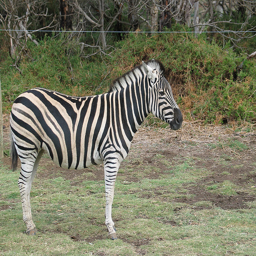
a single zebra standing close to a fence and some plants
A lone zebra standing in a grass field.
A zebra standing in a small field with trees behind.
A zebra is standing in a closed in pasture.
A zebra standing alert on a field in a zoo area.